1975–76 Buffalo Braves season

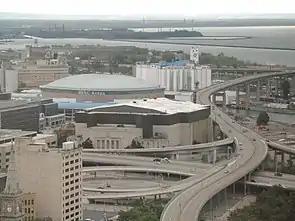
The Braves played most of their home games in the Buffalo Memorial Auditorium (dark rimmed building in front of the HSBC Arena, pictured in 2007).

The Braves had no selections during the first two rounds of the 1975 NBA draft and no players drafted by the team that year played for the 1975–76 Buffalo. 1974 NBA draft pick Tom McMillen played for a year in Europe before joining the 1975–76 Buffalo Braves. McMillen played in the Italian League for a team in Bologna, Italy and completed the first year of his Rhodes Scholarship at Oxford University. However, he reached an agreement with Oxford to complete his second year during the summer in order to begin his National Basketball Association career. McMillen only played basketball in Italy on the weekends.